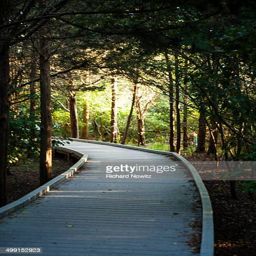
trails leading through sand dunes tro the beach